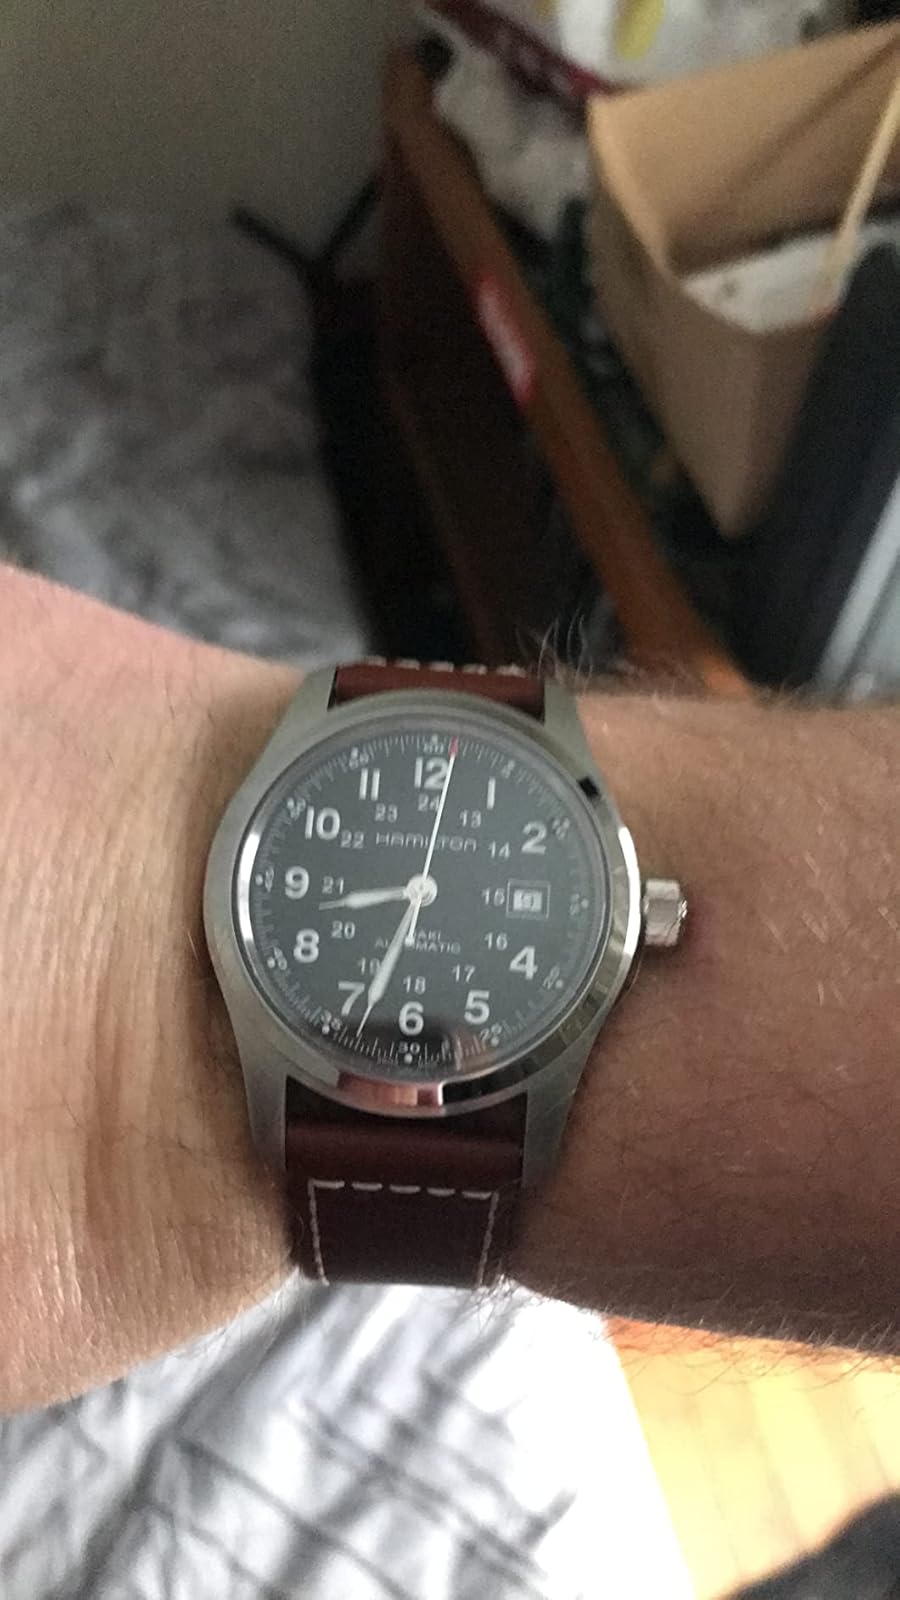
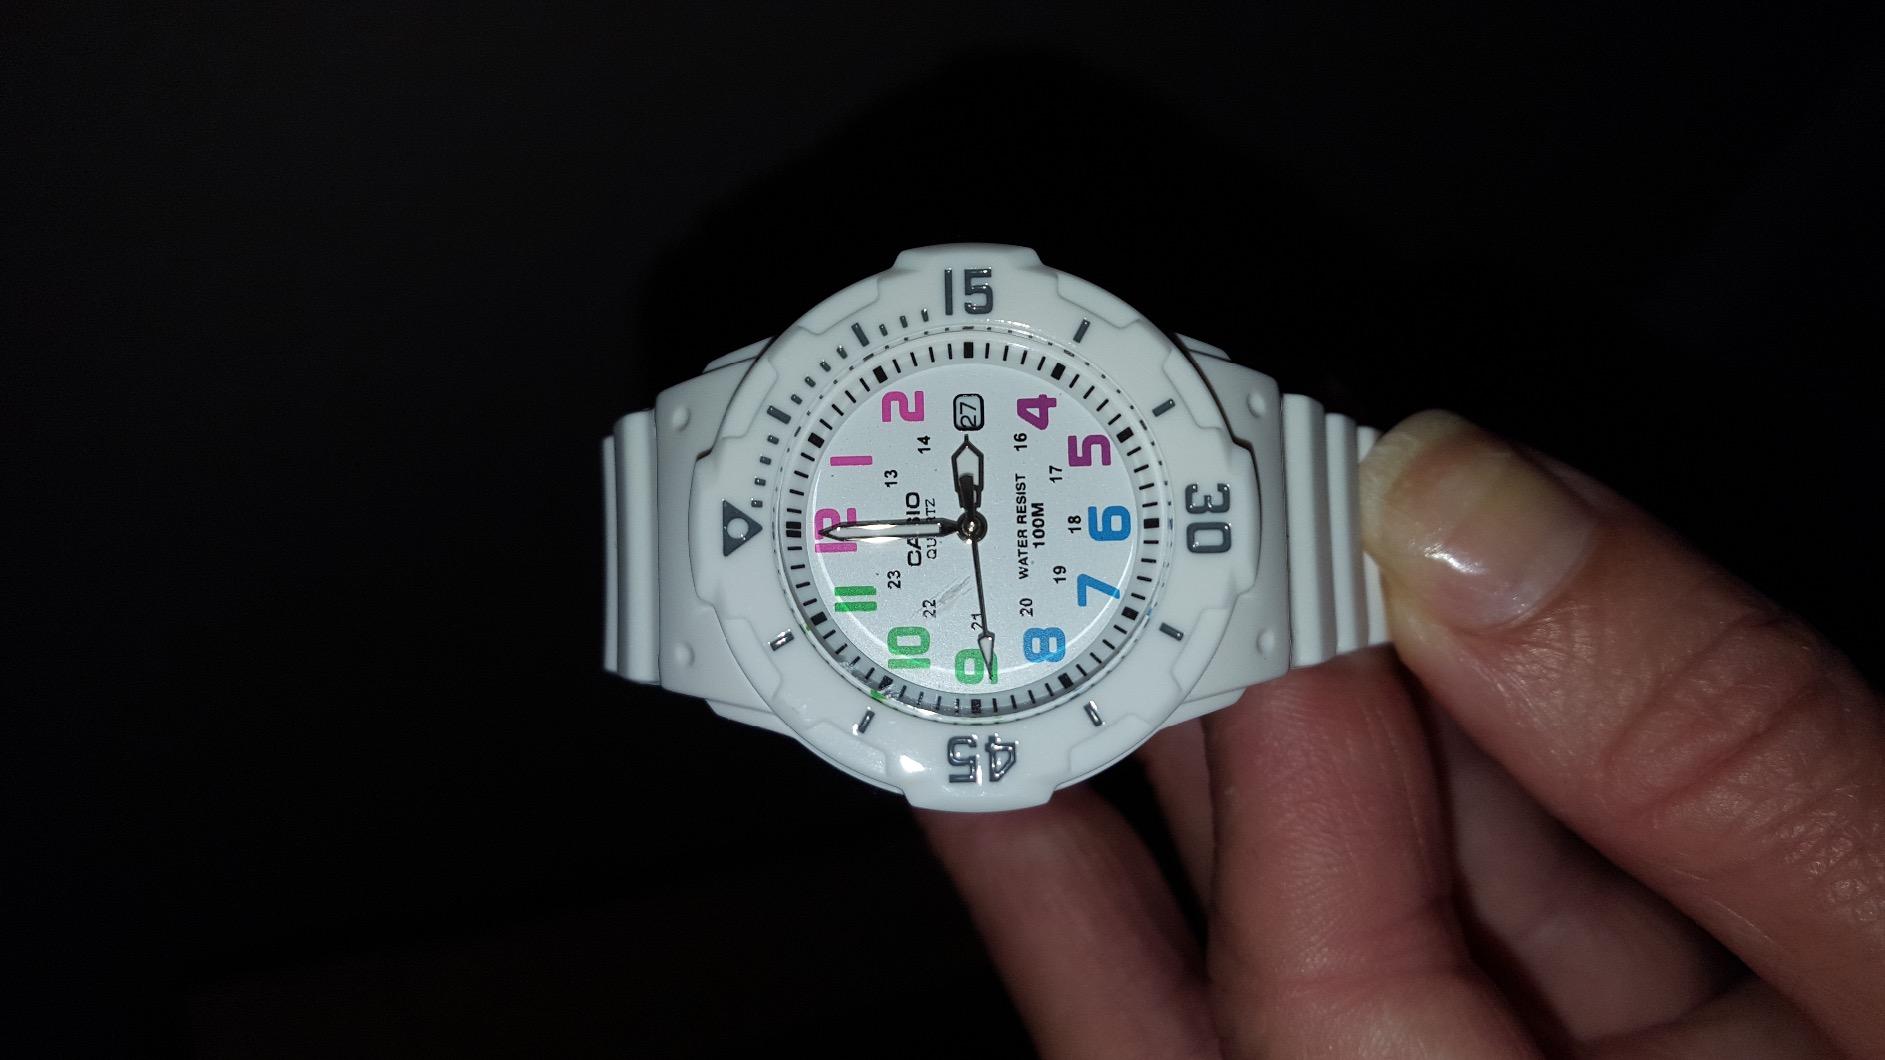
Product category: accessories_watch
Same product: no